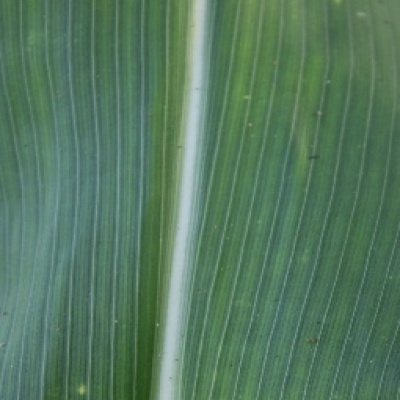
Label: Corn_(Maize)___Leaf_Spot